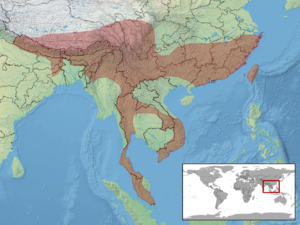
Ovophis monticola est une espèce de serpents de la famille des Viperidae.